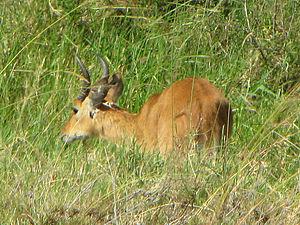
Voici la liste de quelques artiodactyles par population.